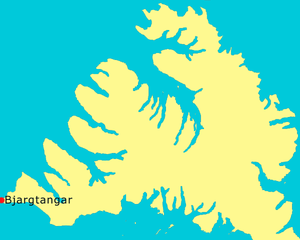
Le Bjargtangar est le point le plus occidental d'Islande. Il est considéré comme le point le plus à l'Ouest de l'Europe exception faite de l'archipel des Açores. Il est également le point le plus occidental du fuseau horaire UTC±0. Le Bjargtangar est situé dans la région des Vestfirðir.